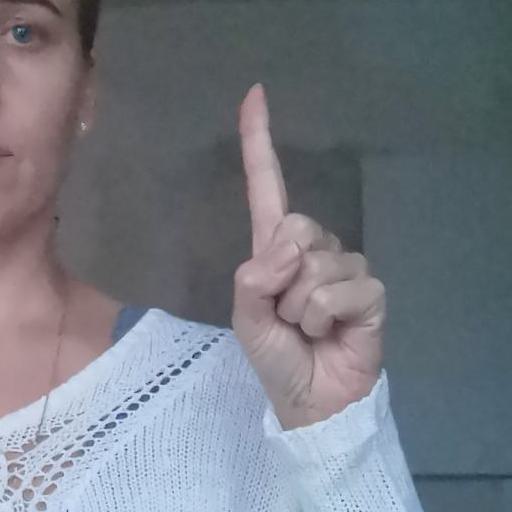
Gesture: one